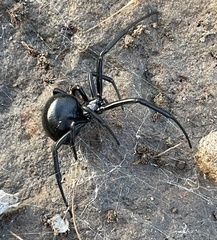
Species: Lactrodectus_hesperus